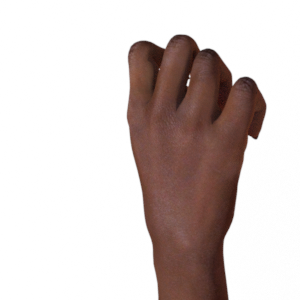
Label: rock